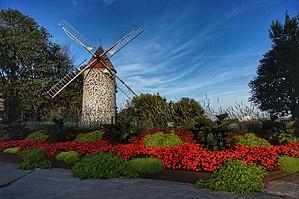
Moulin à vent de Pointe-aux-Trembles, 1718